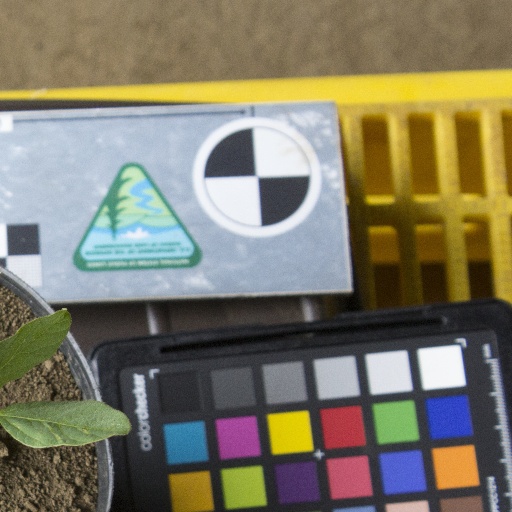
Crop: soybean